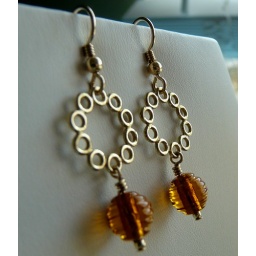
Czech glass lampwork beads and shiny brass components. Made by me and newly listed in my Etsy shop!